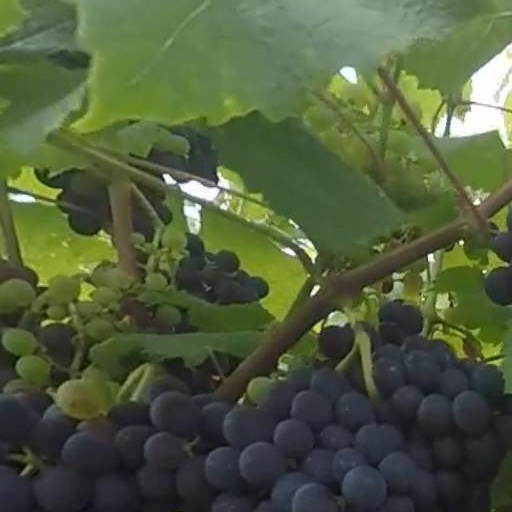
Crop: grape